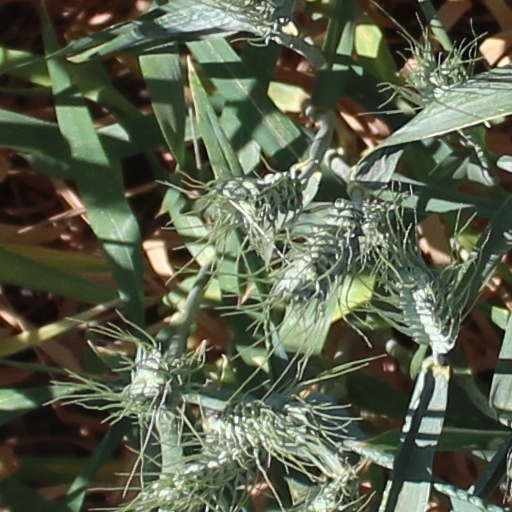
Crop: wheat